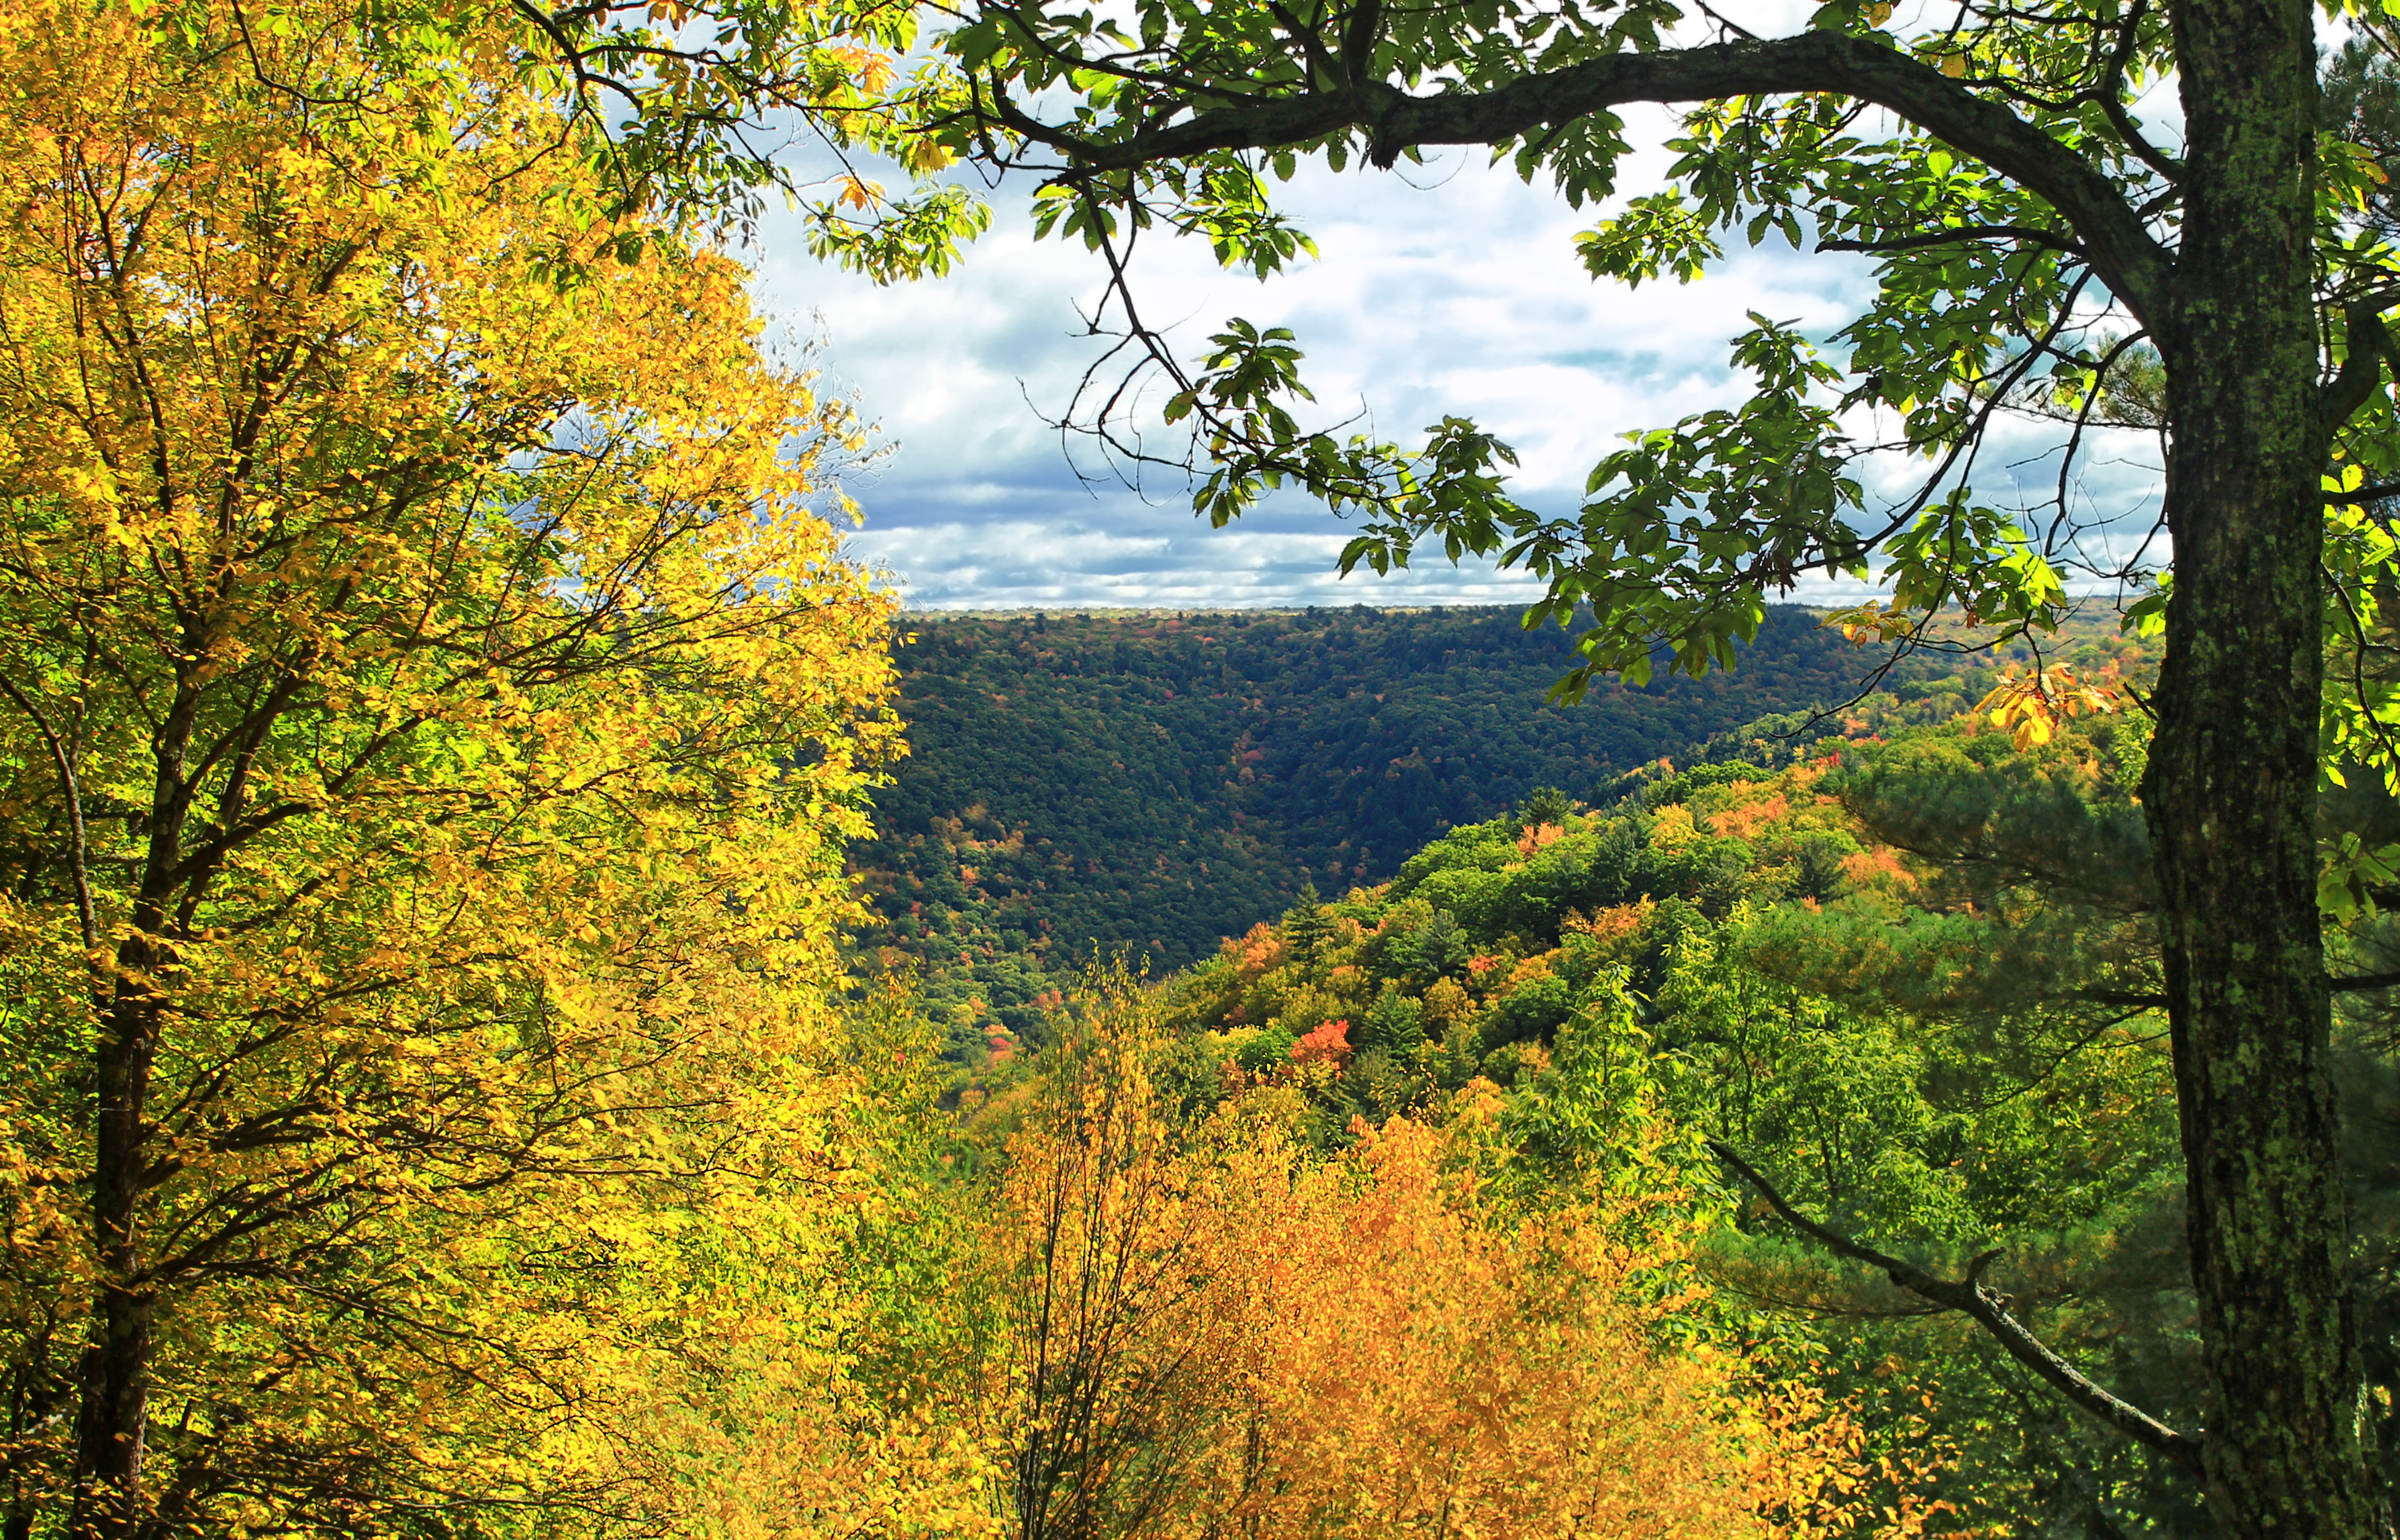
landscape, tree, nature, forest, wilderness, plant, hiking, trail, meadow, sunlight, morning, leaf, flower, valley, foliage, autumn, season, trees, hills, creativecommons, mountains, appalachianmountains, alleghenyplateau, deciduous, cameroncounty, elkstateforest, quehannawildarea, gorevistatrail, pennsylvaniawilds, pennsylvania, woodland, habitat, ecosystem, biome, natural environment, woody plant, temperate broadleaf and mixed forest